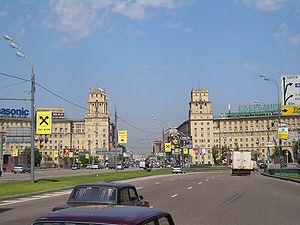
La Leninski prospekt ou avenue Lénine est une des principales artères de la ville de Moscou.
L'architecture stalinienne, ou style impérial stalinien, classicisme stalinien, ou encore gothique stalinien, sont les noms donnés à l'architecture de l'Union soviétique entre 1933, quand les esquisses de Boris Iofane pour le palais des Soviets furent officiellement approuvées, et 1955, quand Nikita Khrouchtchev condamna les « excès » des décennies passées et dissolut l'Académie soviétique d'architecture.